Don Albert & Partners

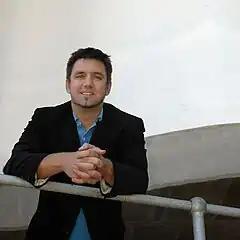

Don Albert (born 22 February 1971 in Port Shepstone, South Africa) is a South African–born architect. He was schooled at Treverton College and received a Bachelor of Architecture (1993) and a Post Graduate Diploma in Architecture (1994) at the University of KwaZulu-Natal, South Africa. In 1996 Don was awarded a Fulbright Scholarship to complete his masters at the University of California, Los Angeles. After graduation he spent another year as design associate at the office of AIA Gold Medallist (Los Angeles) Barton Myers, Beverly Hills.